Catholic University of Petrópolis

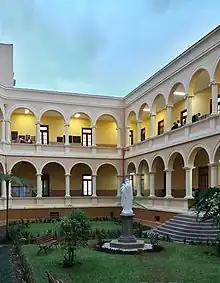
"Benjamin Constant" Campus

The Catholic University of Petrópolis (UCP) is a private and non-profit university in Petrópolis — the capital of the State of Rio de Janeiro for nine years and the largest city of the highlands of the state. It is maintained by the Catholic Archdiocese of Petrópolis. The university had the highest score in the state of Rio de Janeiro in the "National Student Performance Exam" assessment for the bachelor's degree in Physiotherapy (undergraduate) and the third highest score in the bachelor's degree in Biomedicine (undergraduate). With that result, UCP is the best evaluated private university in the state in the respective courses. UCP Law School is one of the only ones recommended by the National Bar Association of Brazil in the region.